HAL Tejas

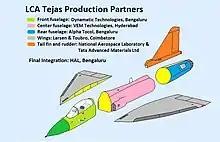
LCA Tejas production partners

The LCA programme originated in the early 1980s. In 1983, the Government of India established the LCA project with the initial goal to develop a new light combat aircraft to replace the ageing IAF fighters, especially the MiG-21 variants, which had been the mainstay of the IAF since 1963. At one point the IAF had operated as many as 874 MiG-21s. The "Long Term Re-Equipment Plan 1981" noted that most of these IAF fighters were approaching the end of their service lives by the early-1990s, and that by 1995, the IAF would be 40 percent short of the aircraft needed to fill its projected force structure requirements.